International rankings of Slovenia

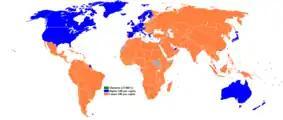
GNI per capita:

The following are international rankings of Slovenia.